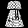
Label: Dress